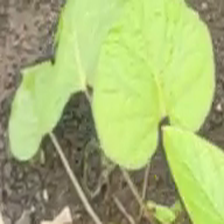
Weed species: Obscure_morning _glory(Ipomoea obscura)